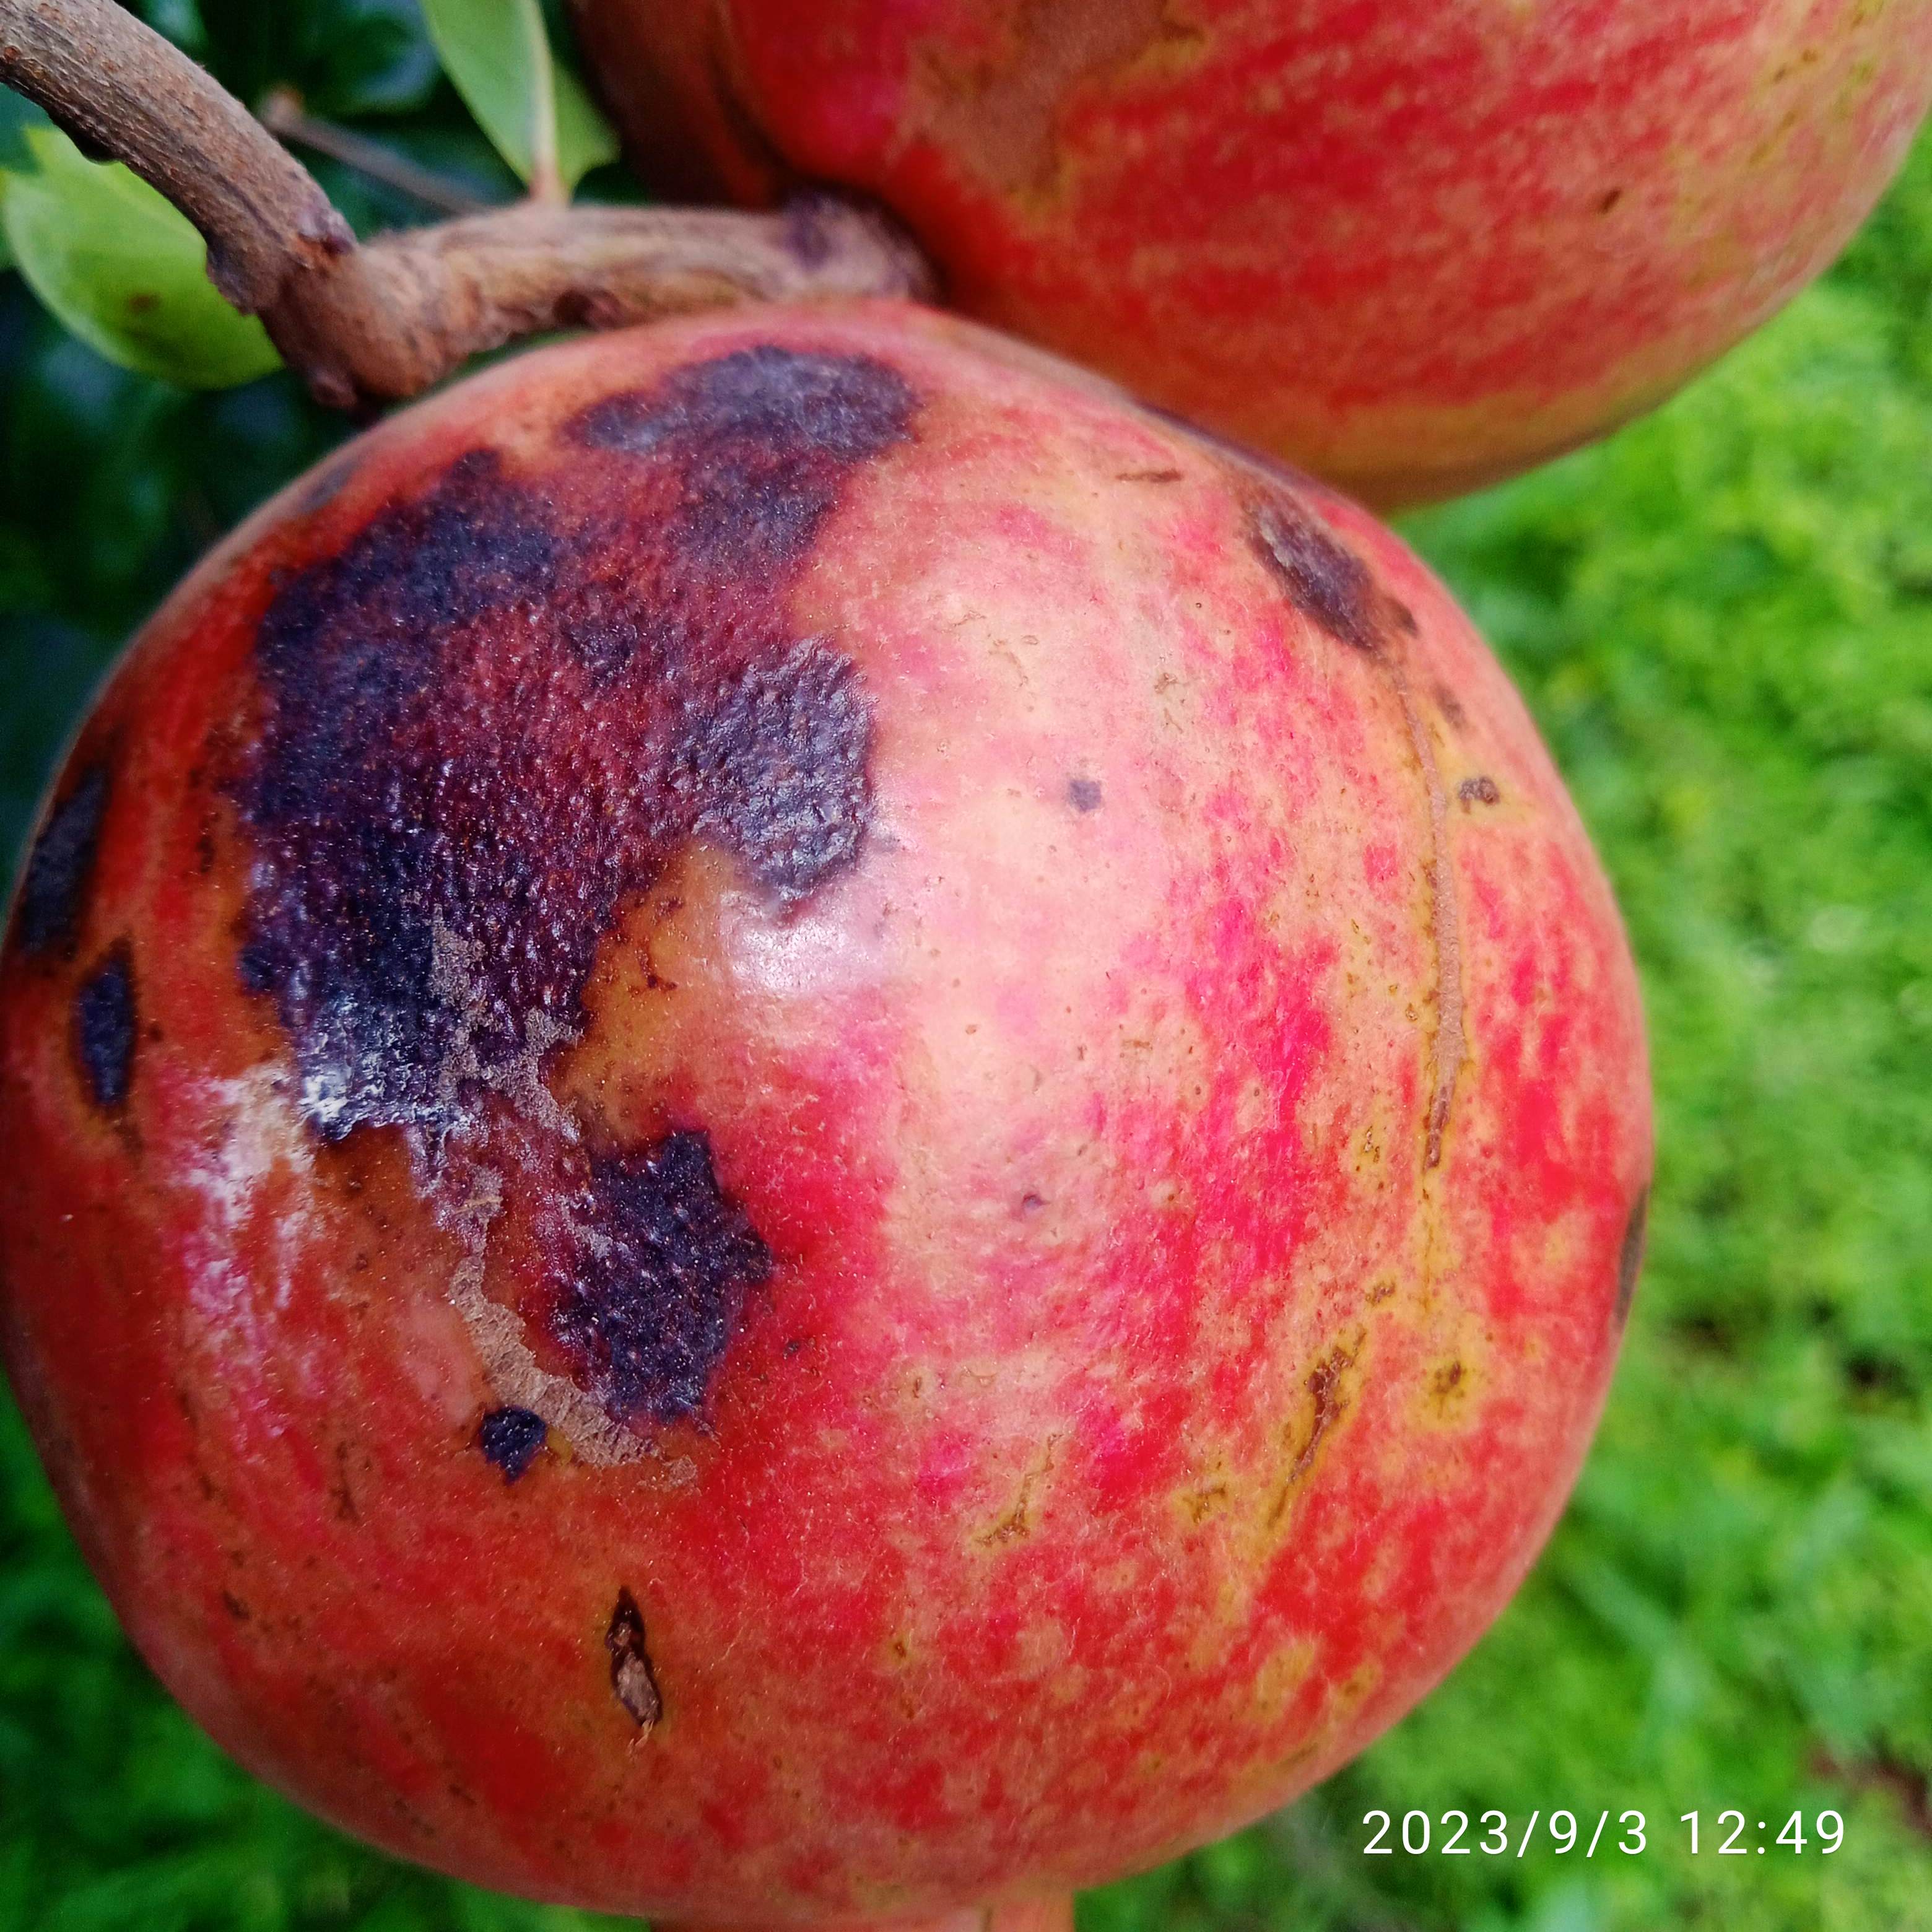
Label: Anthracnose